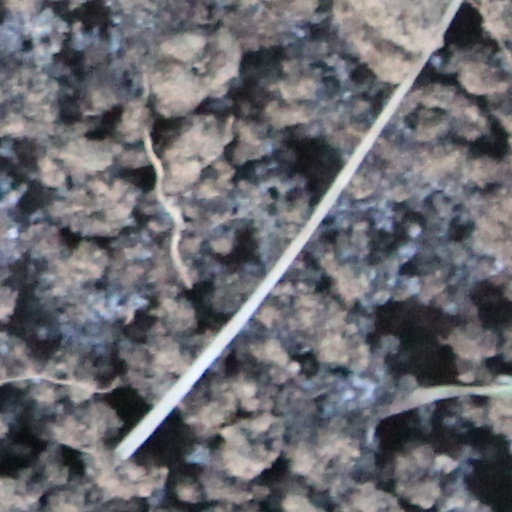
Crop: wheat